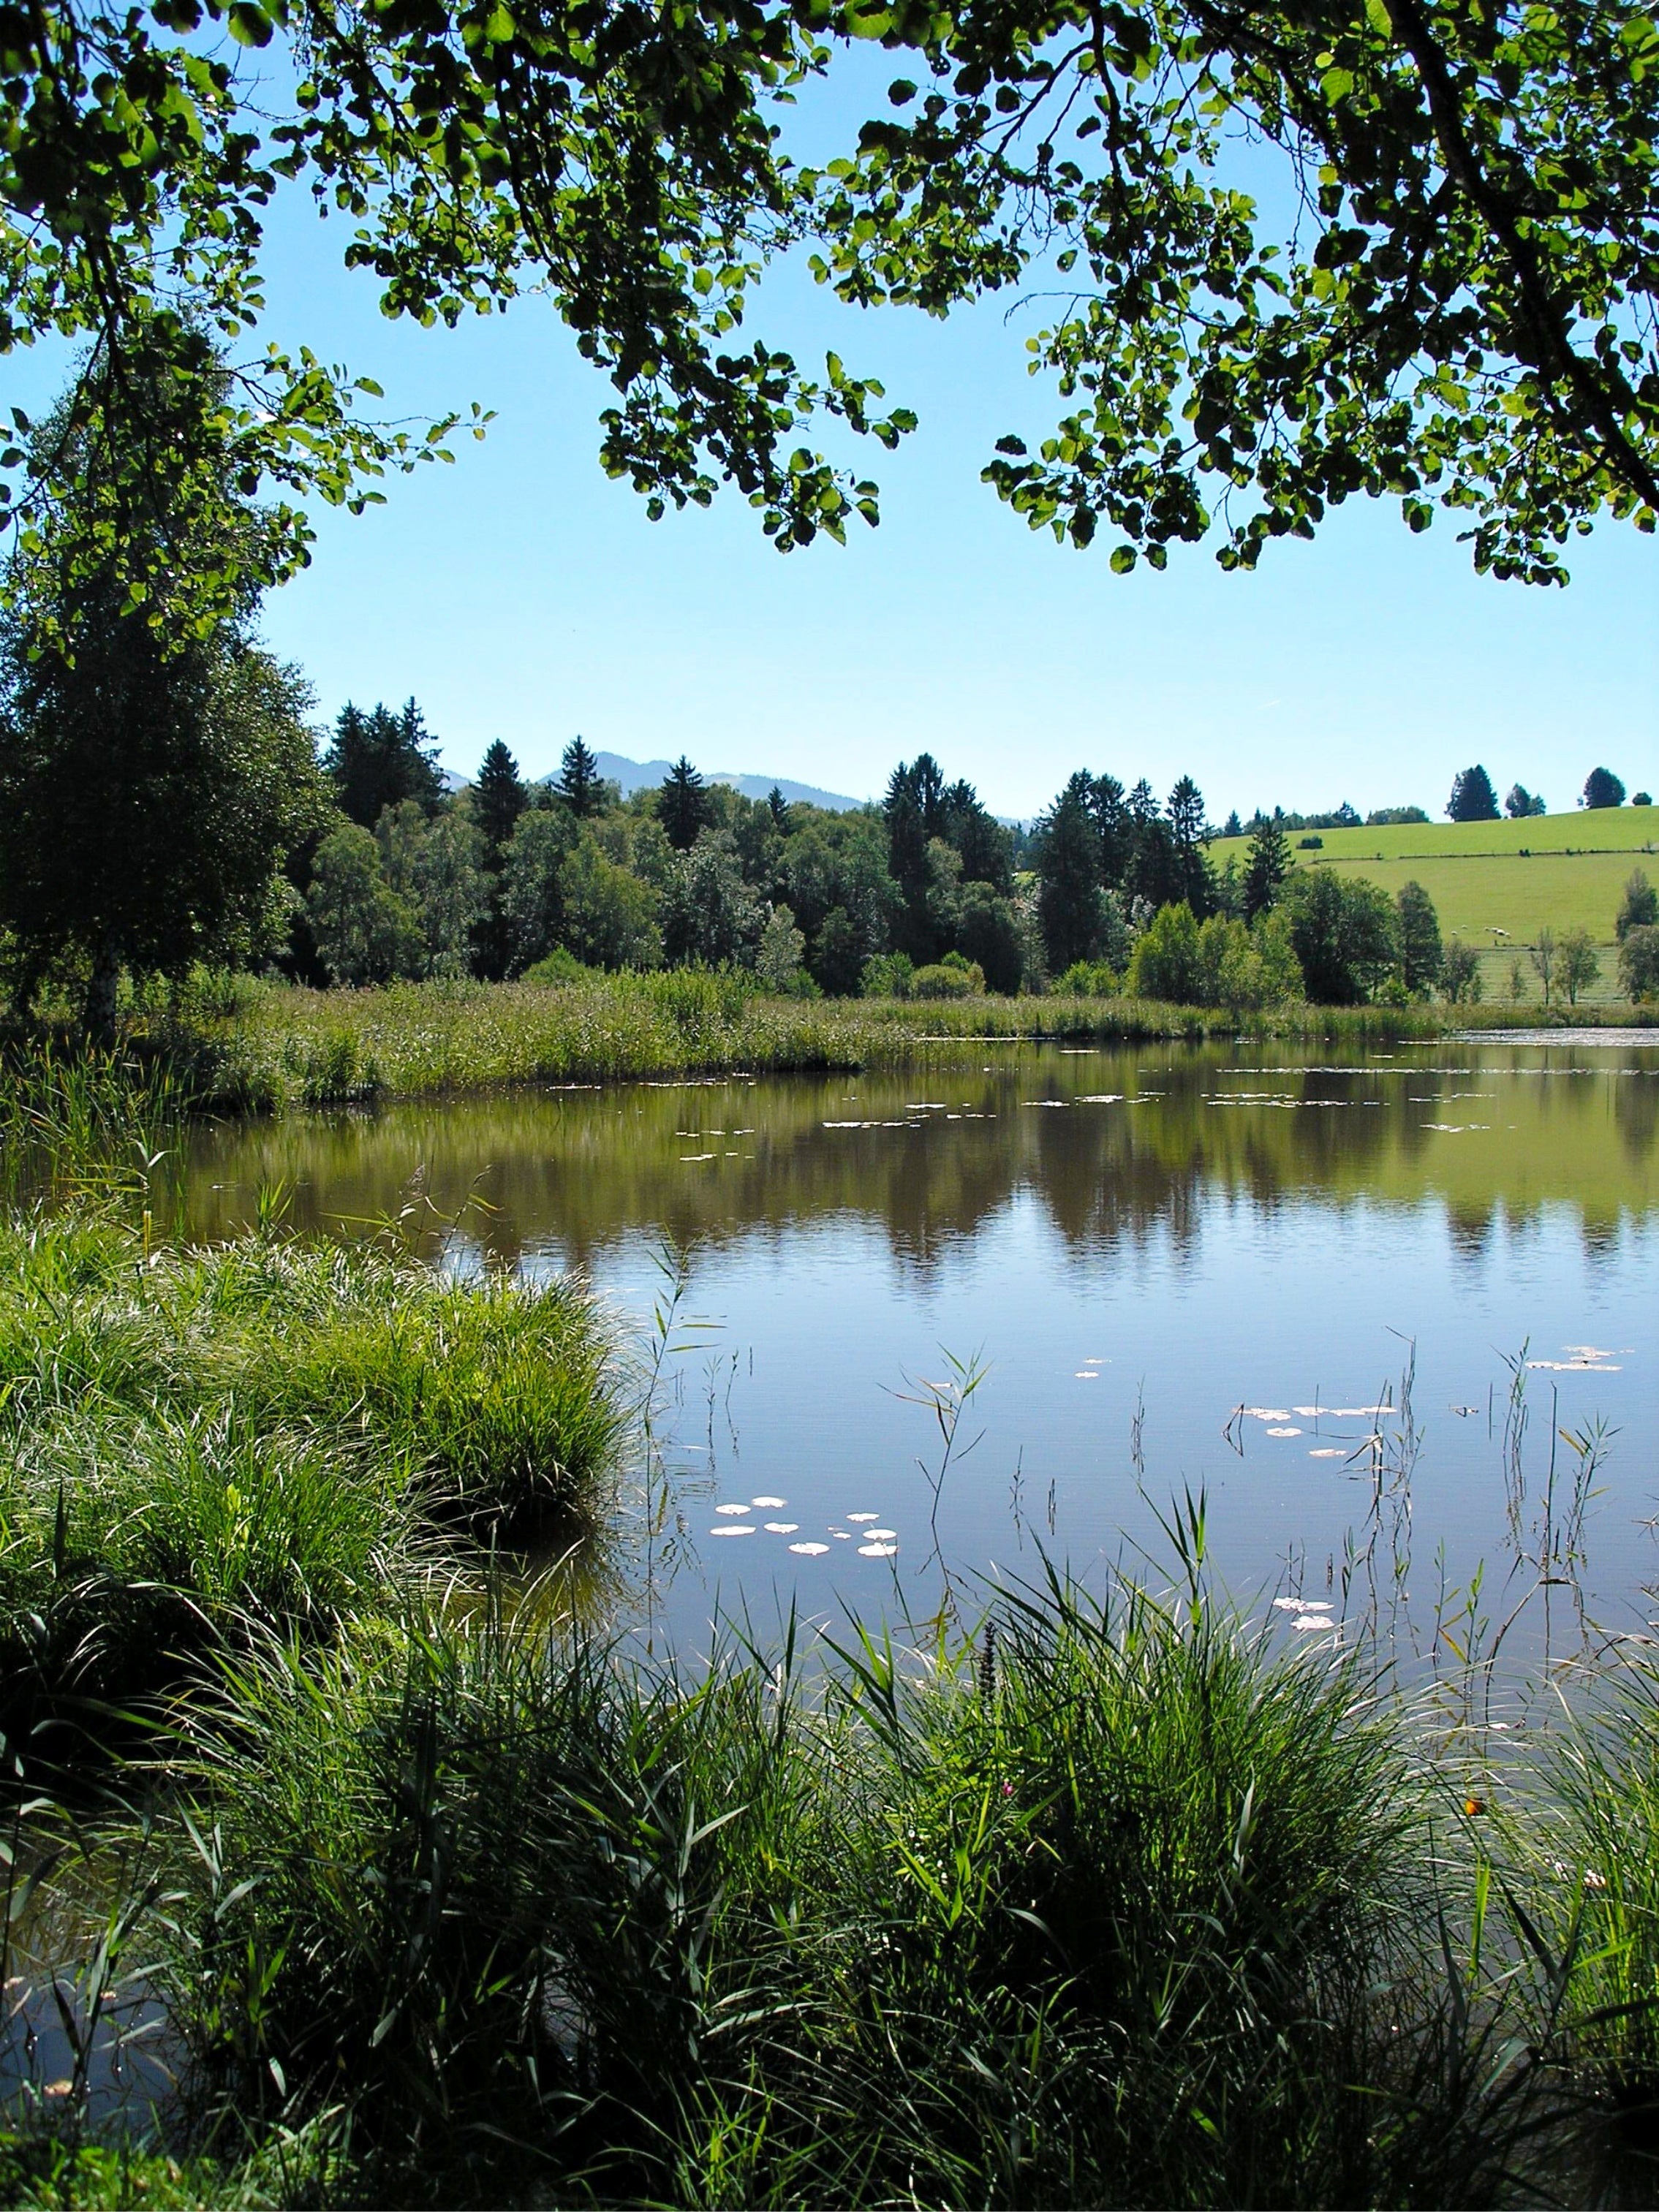
landscape, tree, water, nature, forest, grass, marsh, swamp, wilderness, meadow, leaf, lake, river, pond, reflection, autumn, romantic, rest, reservoir, body of water, wetland, bergsee, habitat, waters, ecosystem, rural area, fish pond, alpine foothills, natural environment